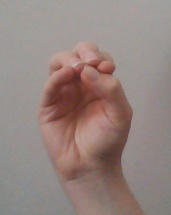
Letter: ha